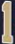
Number: 1